Haim Maor

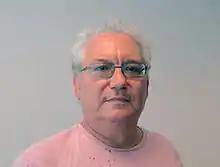

Haim Maor was born in Jaffa, Israel in 1951. His parents are Holocaust survivors of Polish Jewish descent.